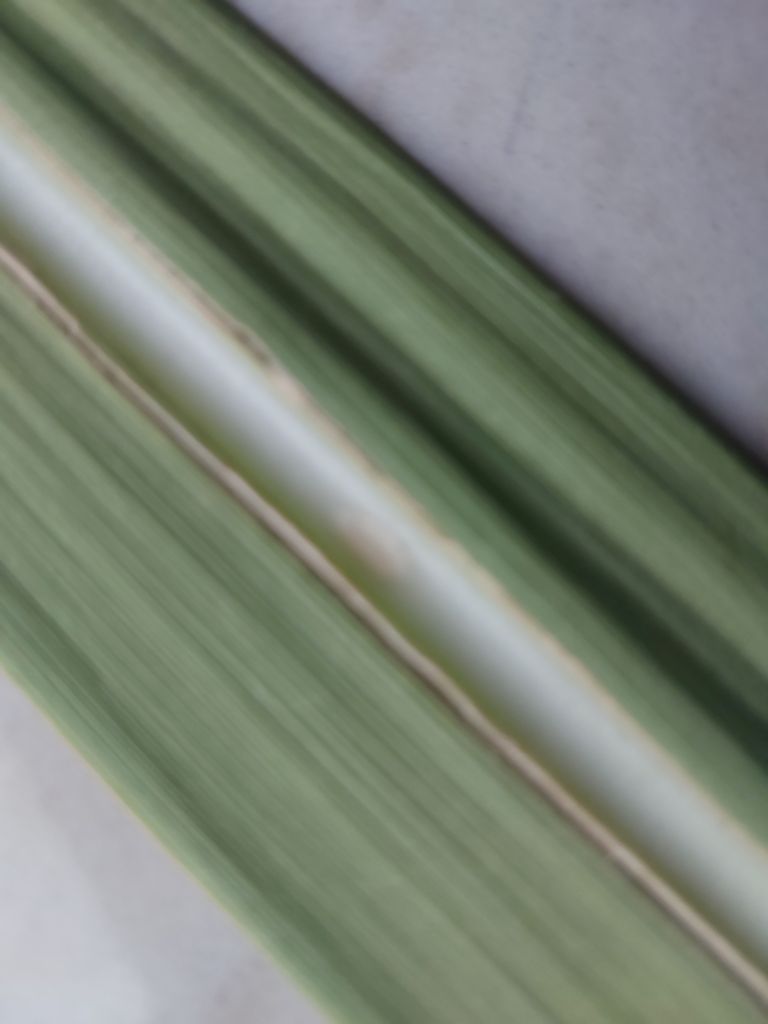
Label: Viral Disease